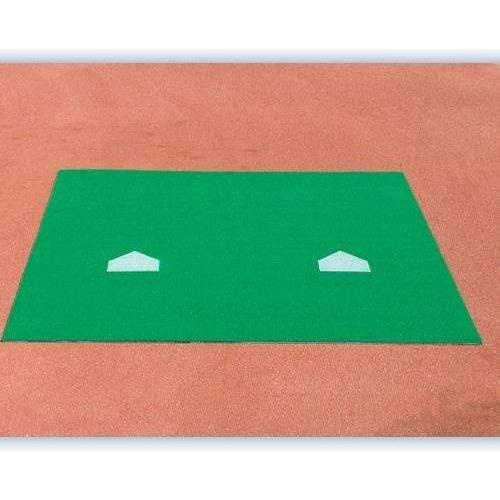
ProMounds 12' x 12' Bullpen Pitchers Home Plate Mat AT5030
ProMounds 12' x 12' Bullpen Pitchers Home Plate Mat AT5030 12' x 12' Bullpen Pitcher's Mat is designed to hold up against constant use. The bullpen mat allows room for two players to practice pitching at the same time. Portable and easy to move around. Features two throw down-home plates to allow multiple pitchers to warm up at the same time. Green color bullpen mat.
Brand: ProMounds
Category: Sporting Goods > Athletics > Baseball & Softball > Baseball & Softball Pitching Mats